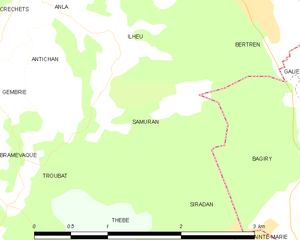
Carte des communes françaises
Samuran est une commune française située dans le département des Hautes-Pyrénées, en région Occitanie.